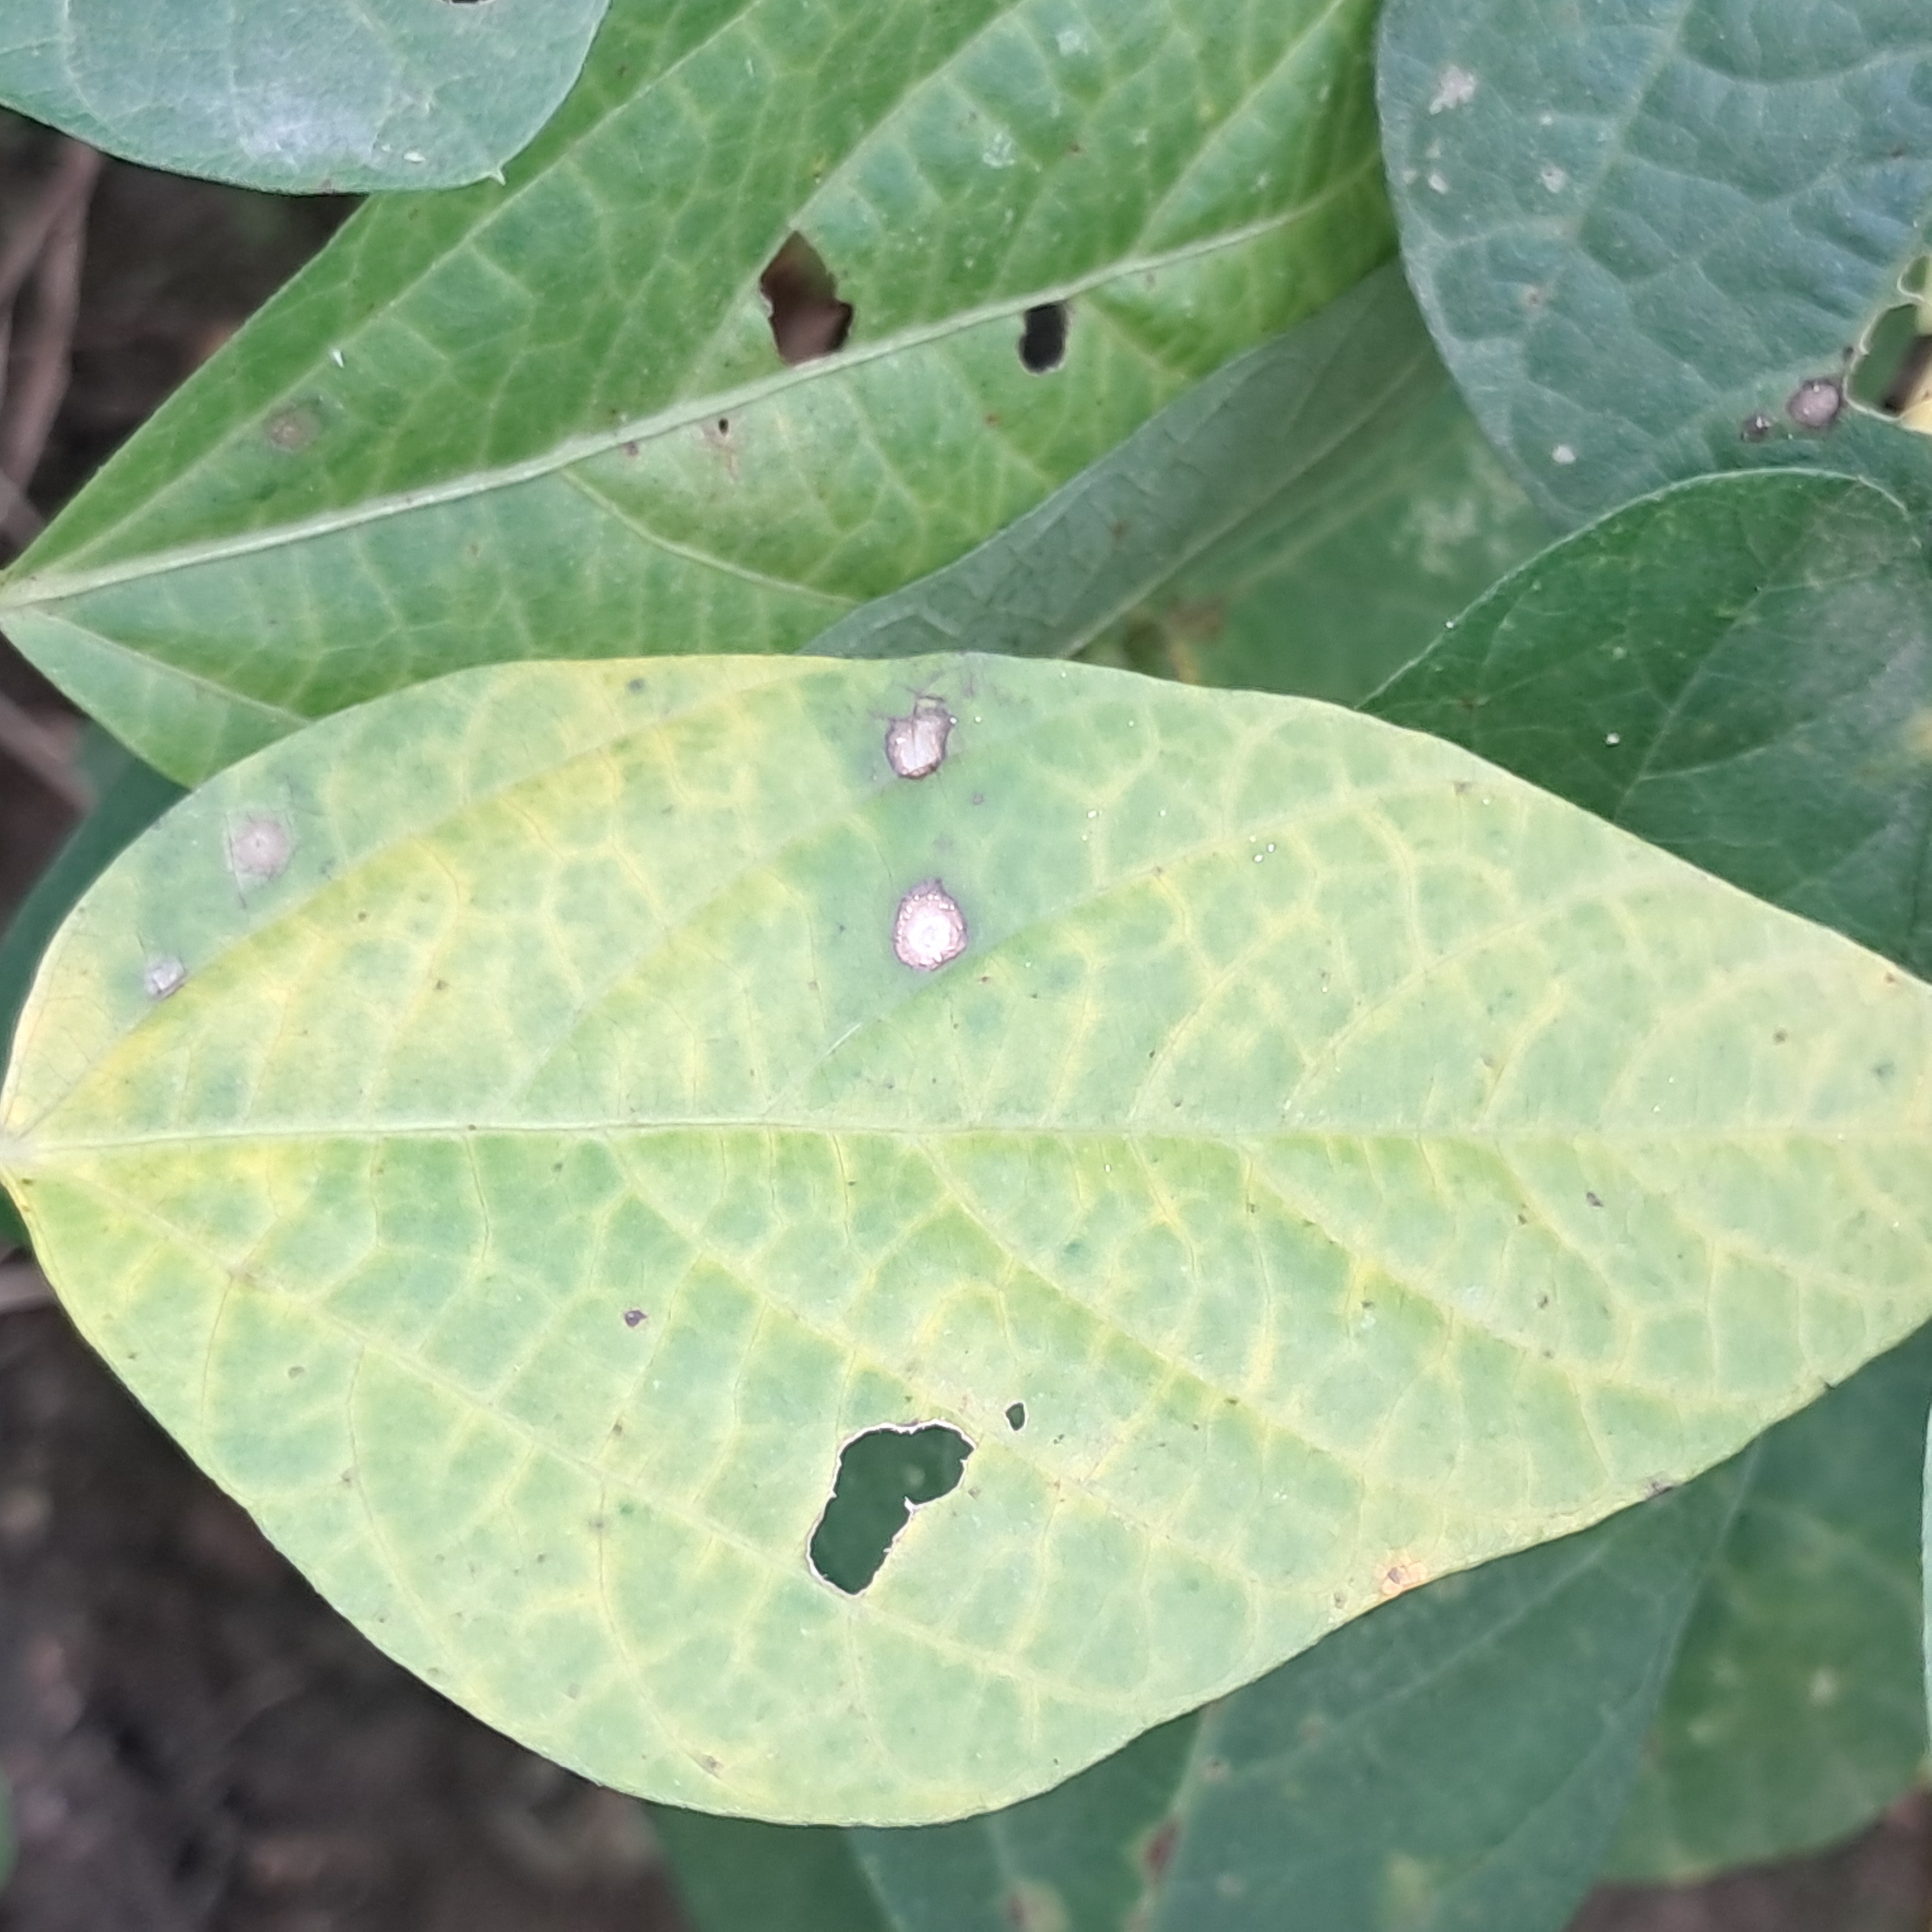
Label: Caterpillar_Semilooper_Pest